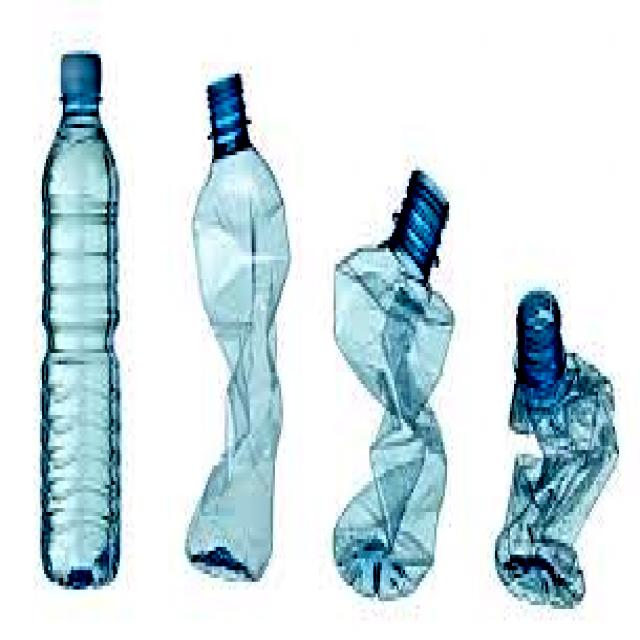
Label: Plastic